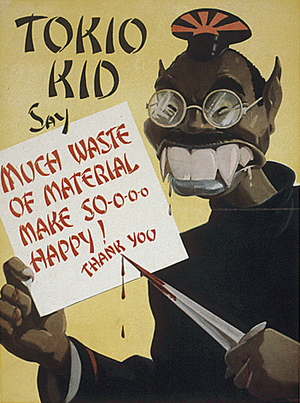
Le sentiment antijaponais concerne la xénophobie, particulièrement, la détestation, le grief, le soupçon, l'intimidation, la peur ou l'hostilité envers les Japonais, le Japon ou la culture japonaise. Parfois, le terme japonophobie ou de nippophobie est aussi utilisé.